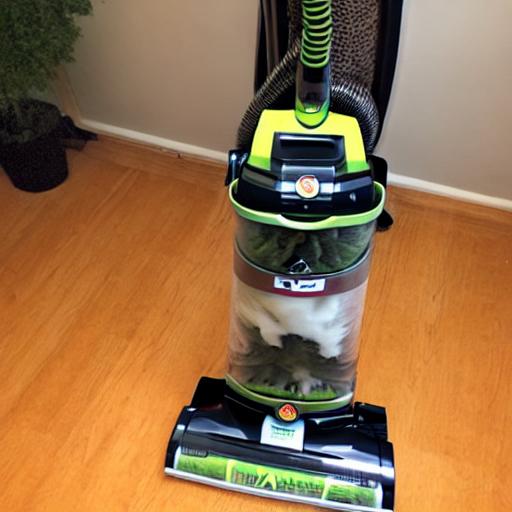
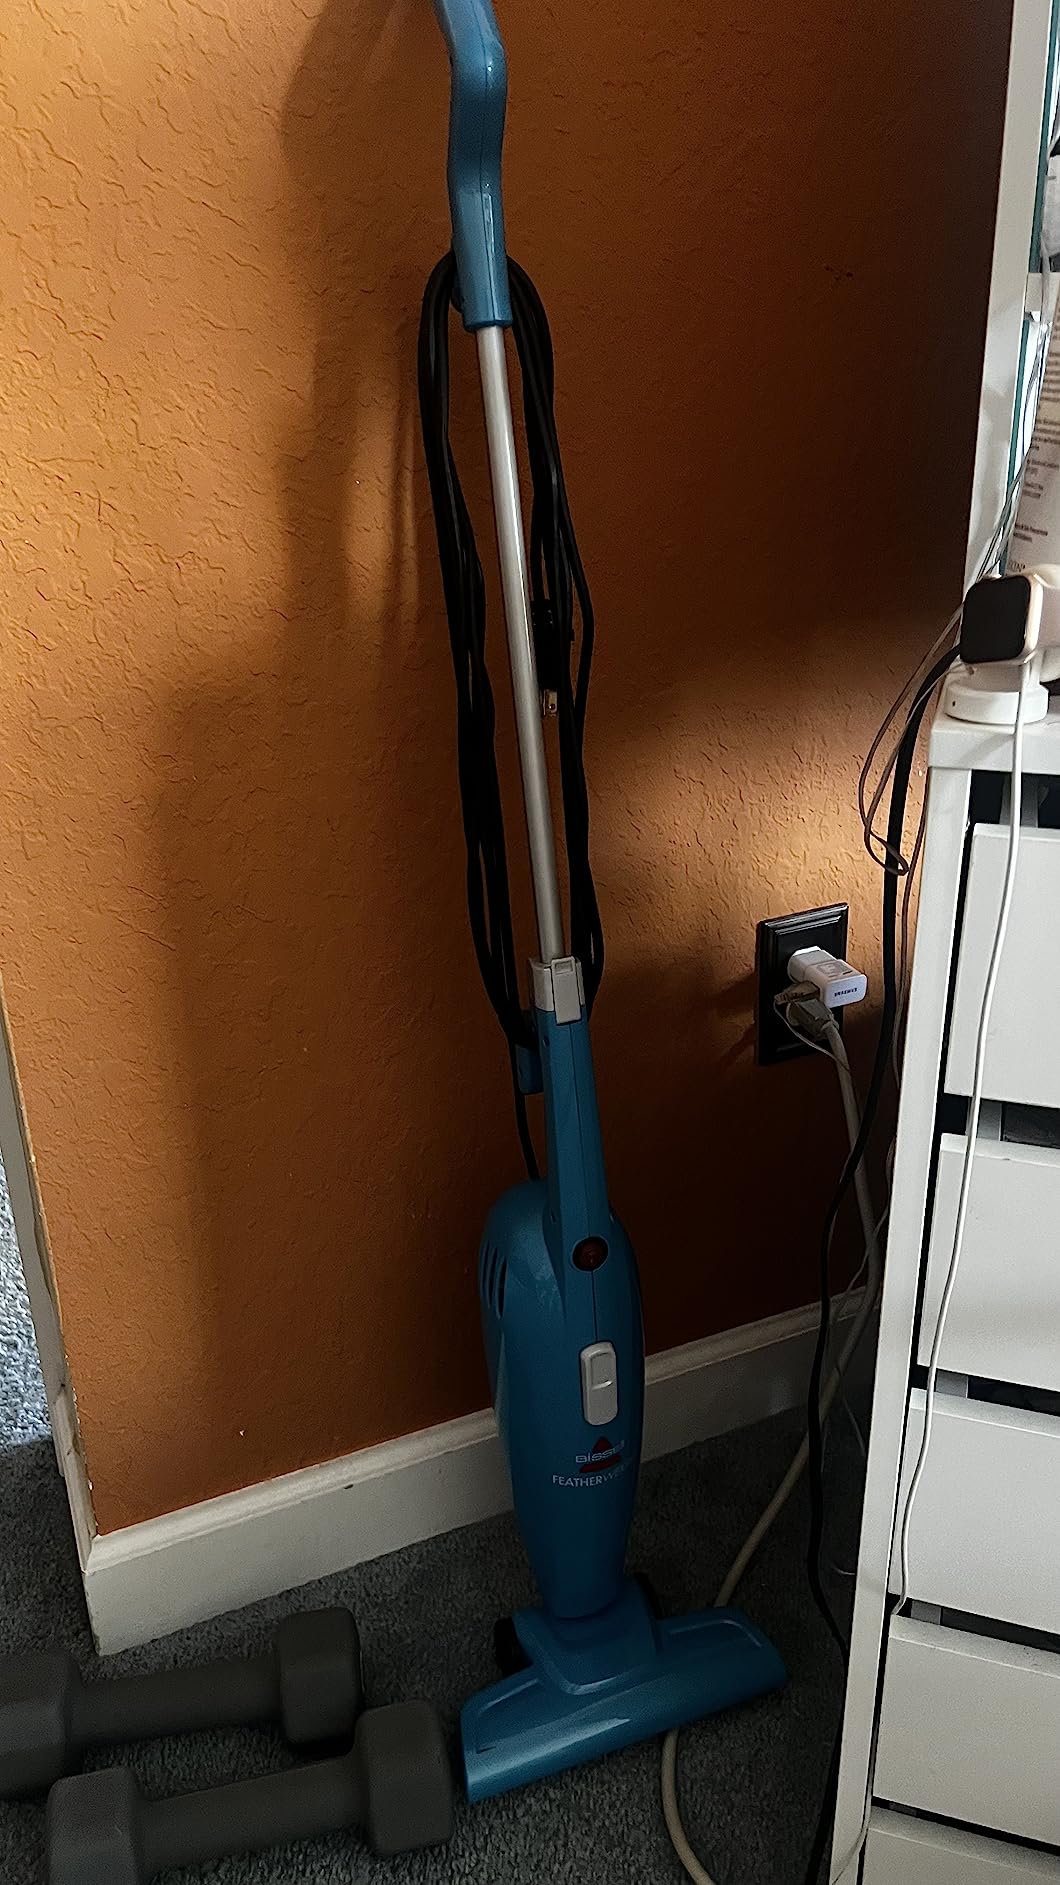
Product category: items_vacuum
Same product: no